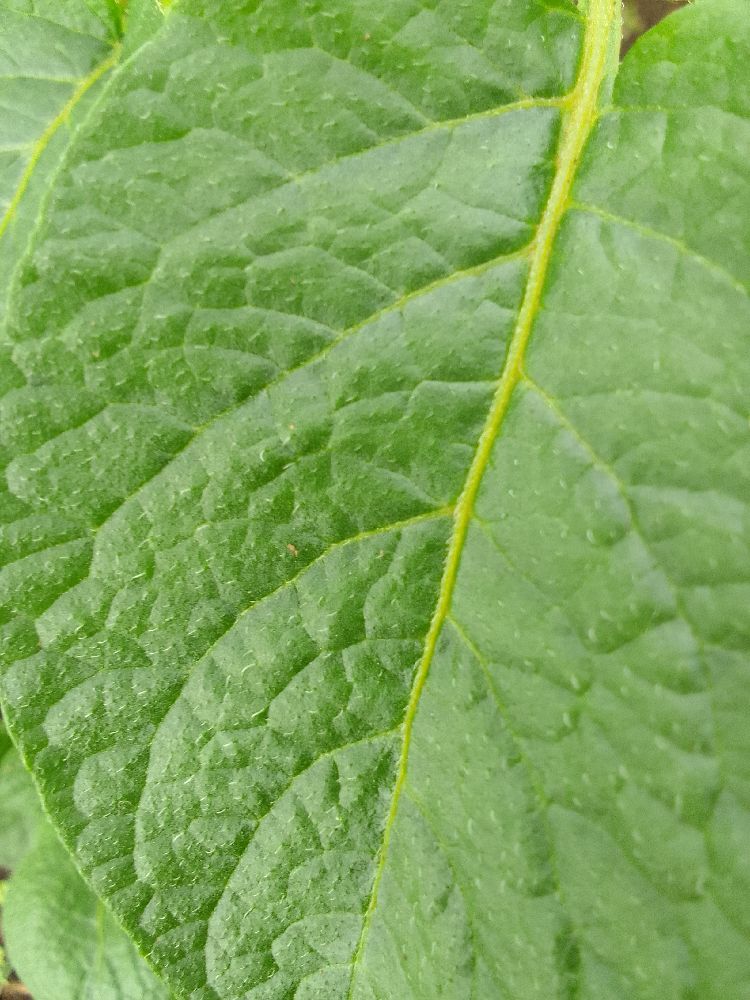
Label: Healthy